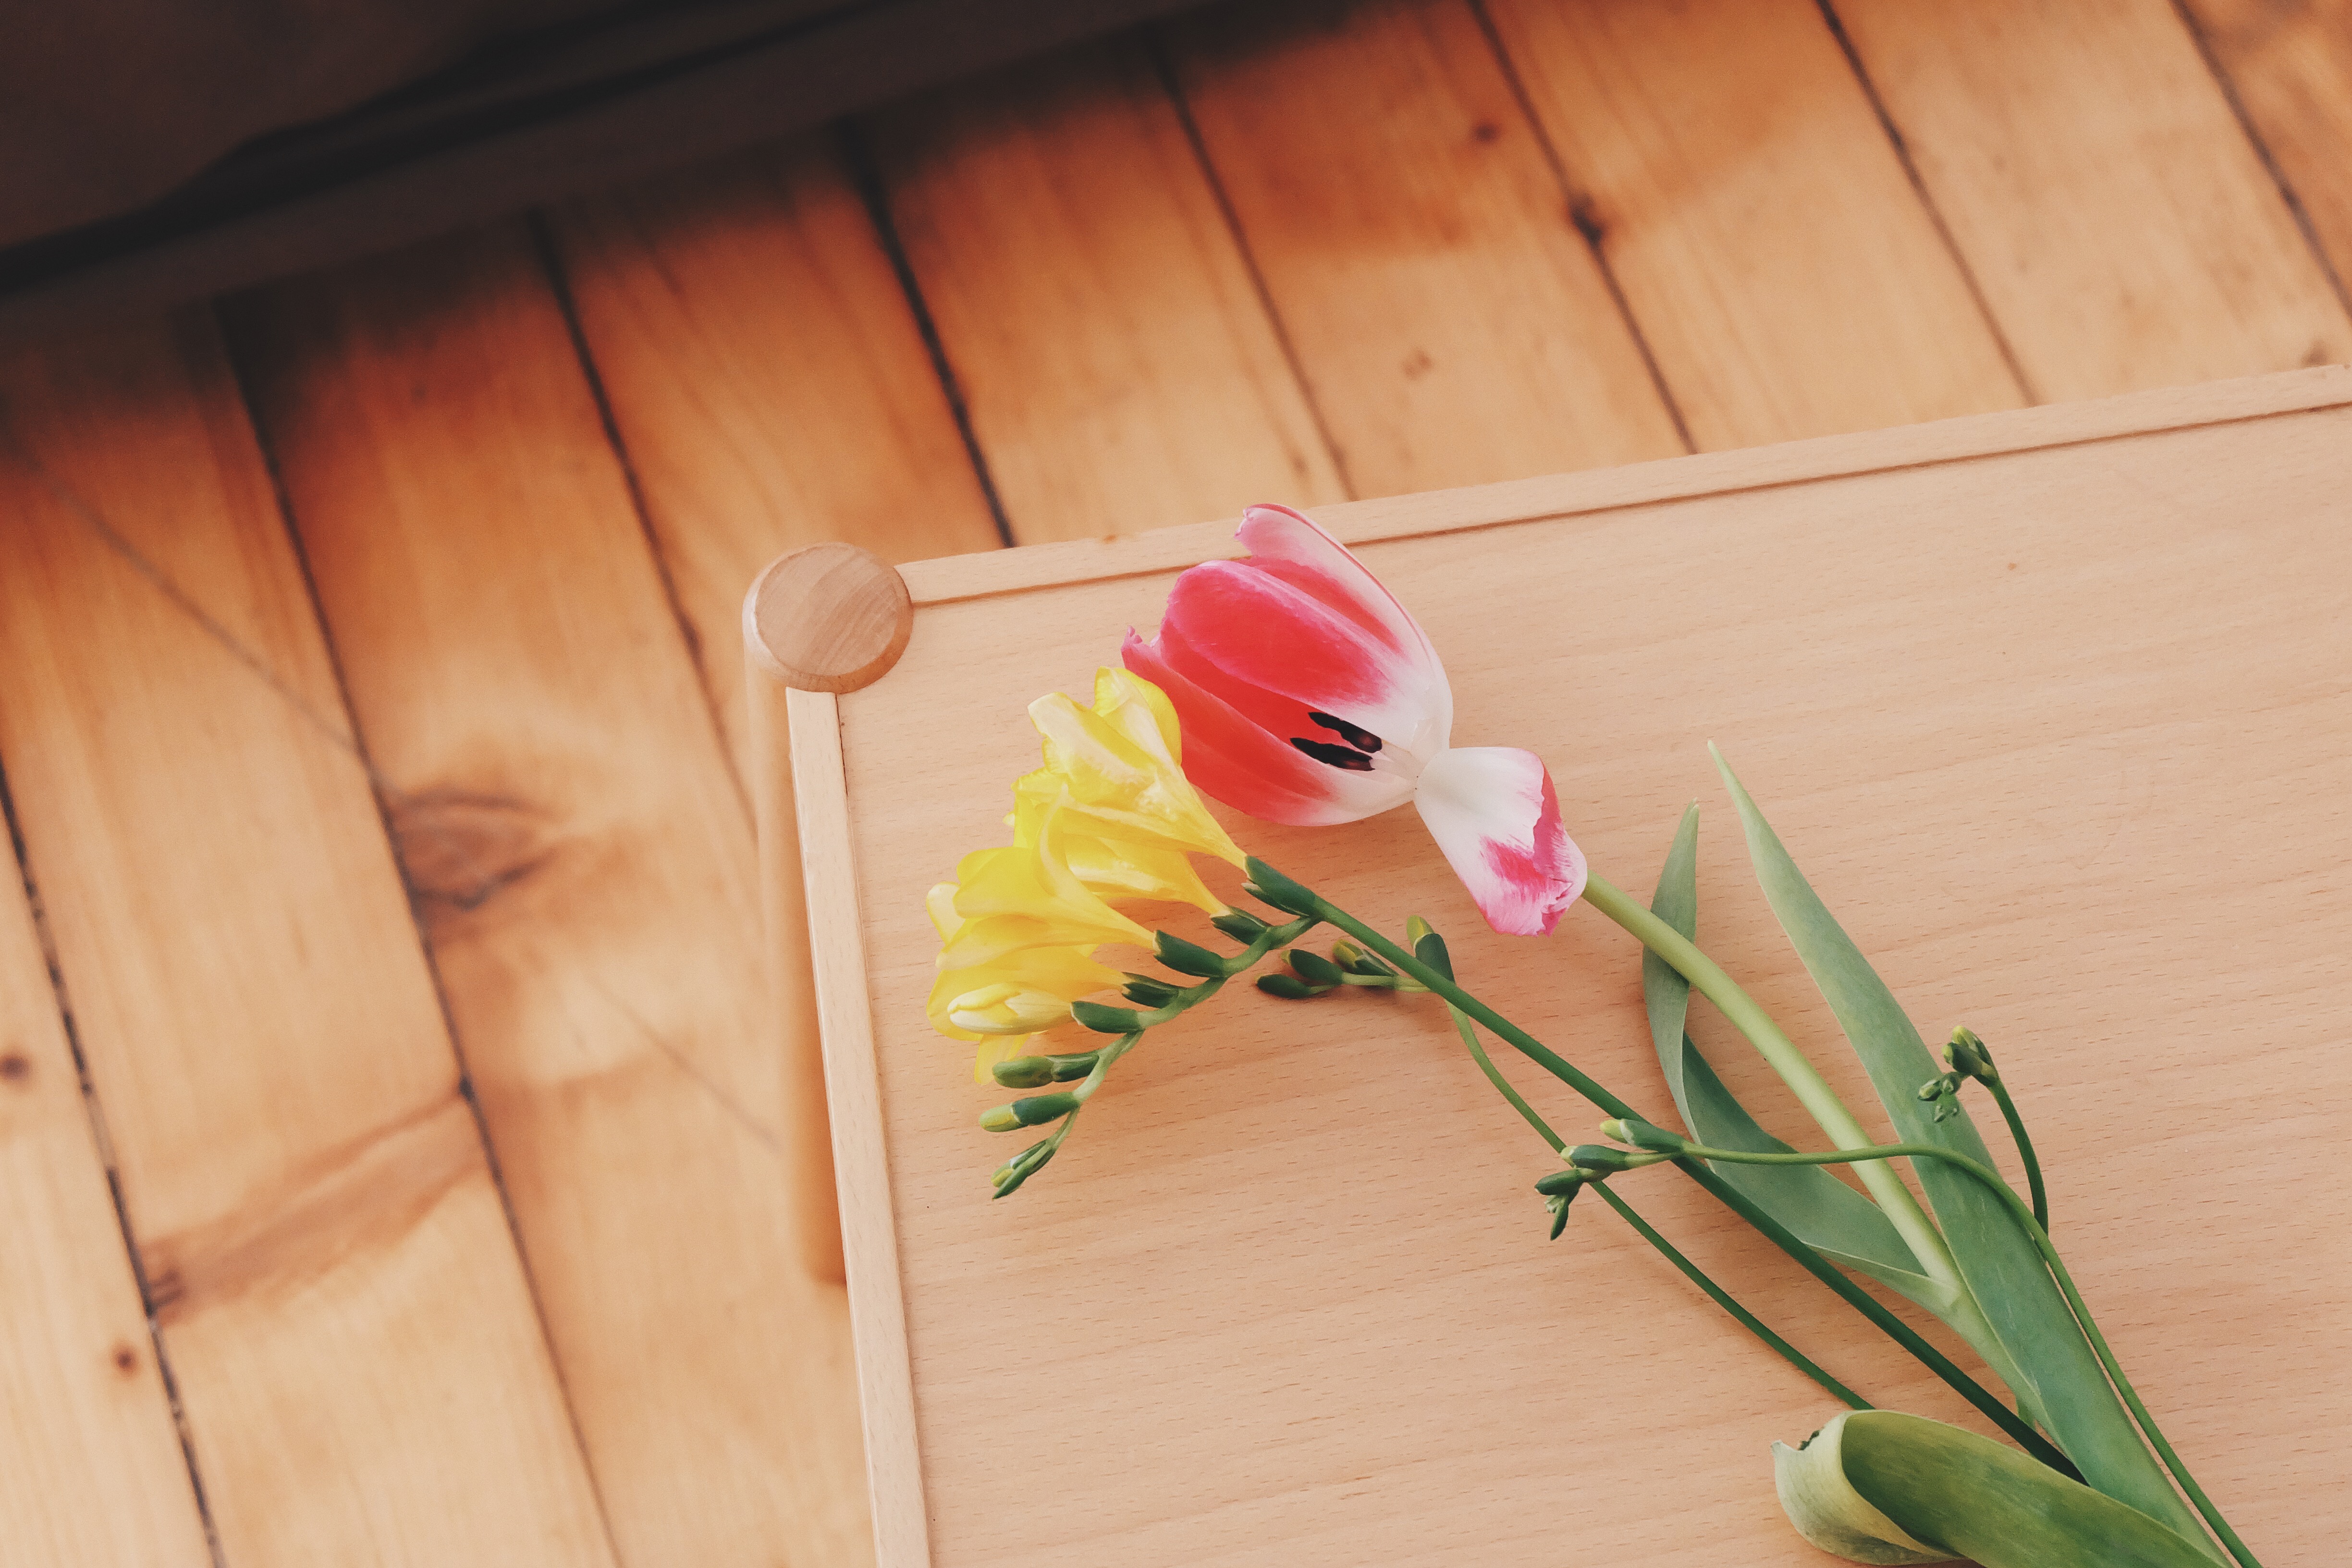
flower, plant, wood, petal, artificial flower, plant stem, cut flowers